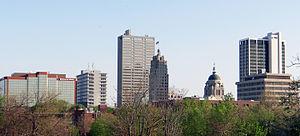
Fort Wayne est une ville de l'État de l'Indiana, aux États-Unis, dans le comté d'Allen. Avec 253 691 habitants, elle est la deuxième plus grande ville de l'Indiana après Indianapolis.